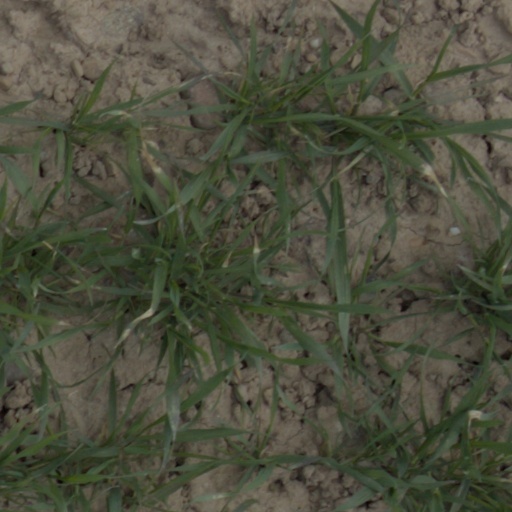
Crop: wheat